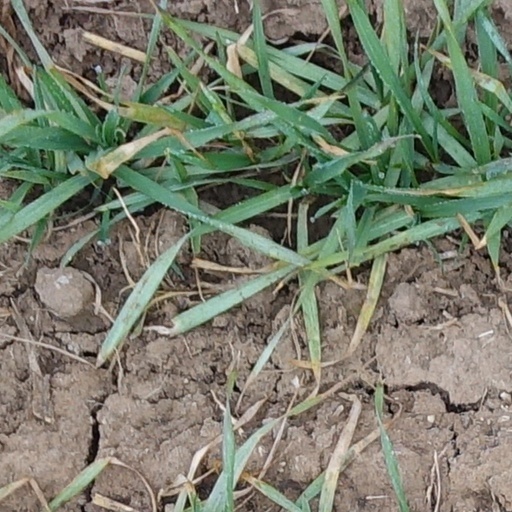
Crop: wheat